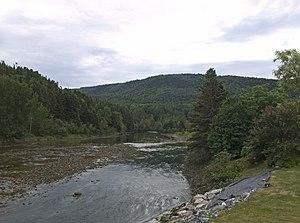
La rivière de la Grande Vallée est un affluent du littoral sud du fleuve Saint-Laurent, dans la région administrative de la Gaspésie-Îles-de-la-Madeleine, au Québec, au Canada. Cette rivière coule dans les municipalités régionales de comté de :
Grande-Vallée est une municipalité du Québec située dans la municipalité régionale de comté de La Côte-de-Gaspé et dans la région administrative de la Gaspésie–Îles-de-la-Madeleine. En plus du village de Grande-Vallée en tant que tel, la municipalité comprend deux hameaux : Grande-Vallée-des-Monts et Anse-à-Mercier.